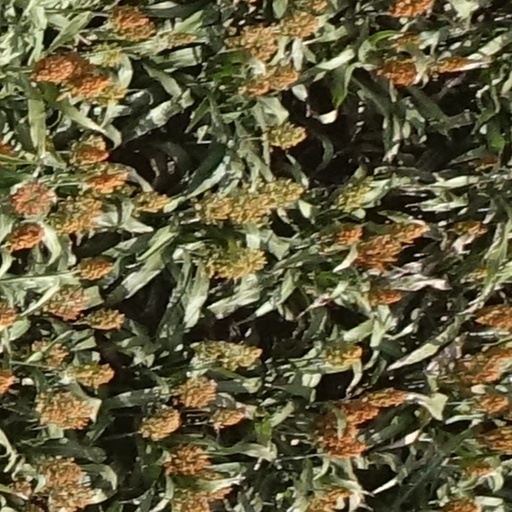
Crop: sorghum